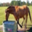
Label: horse